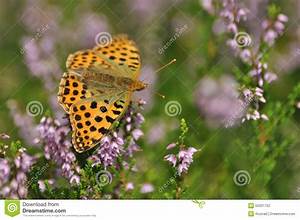
Label: farfalla